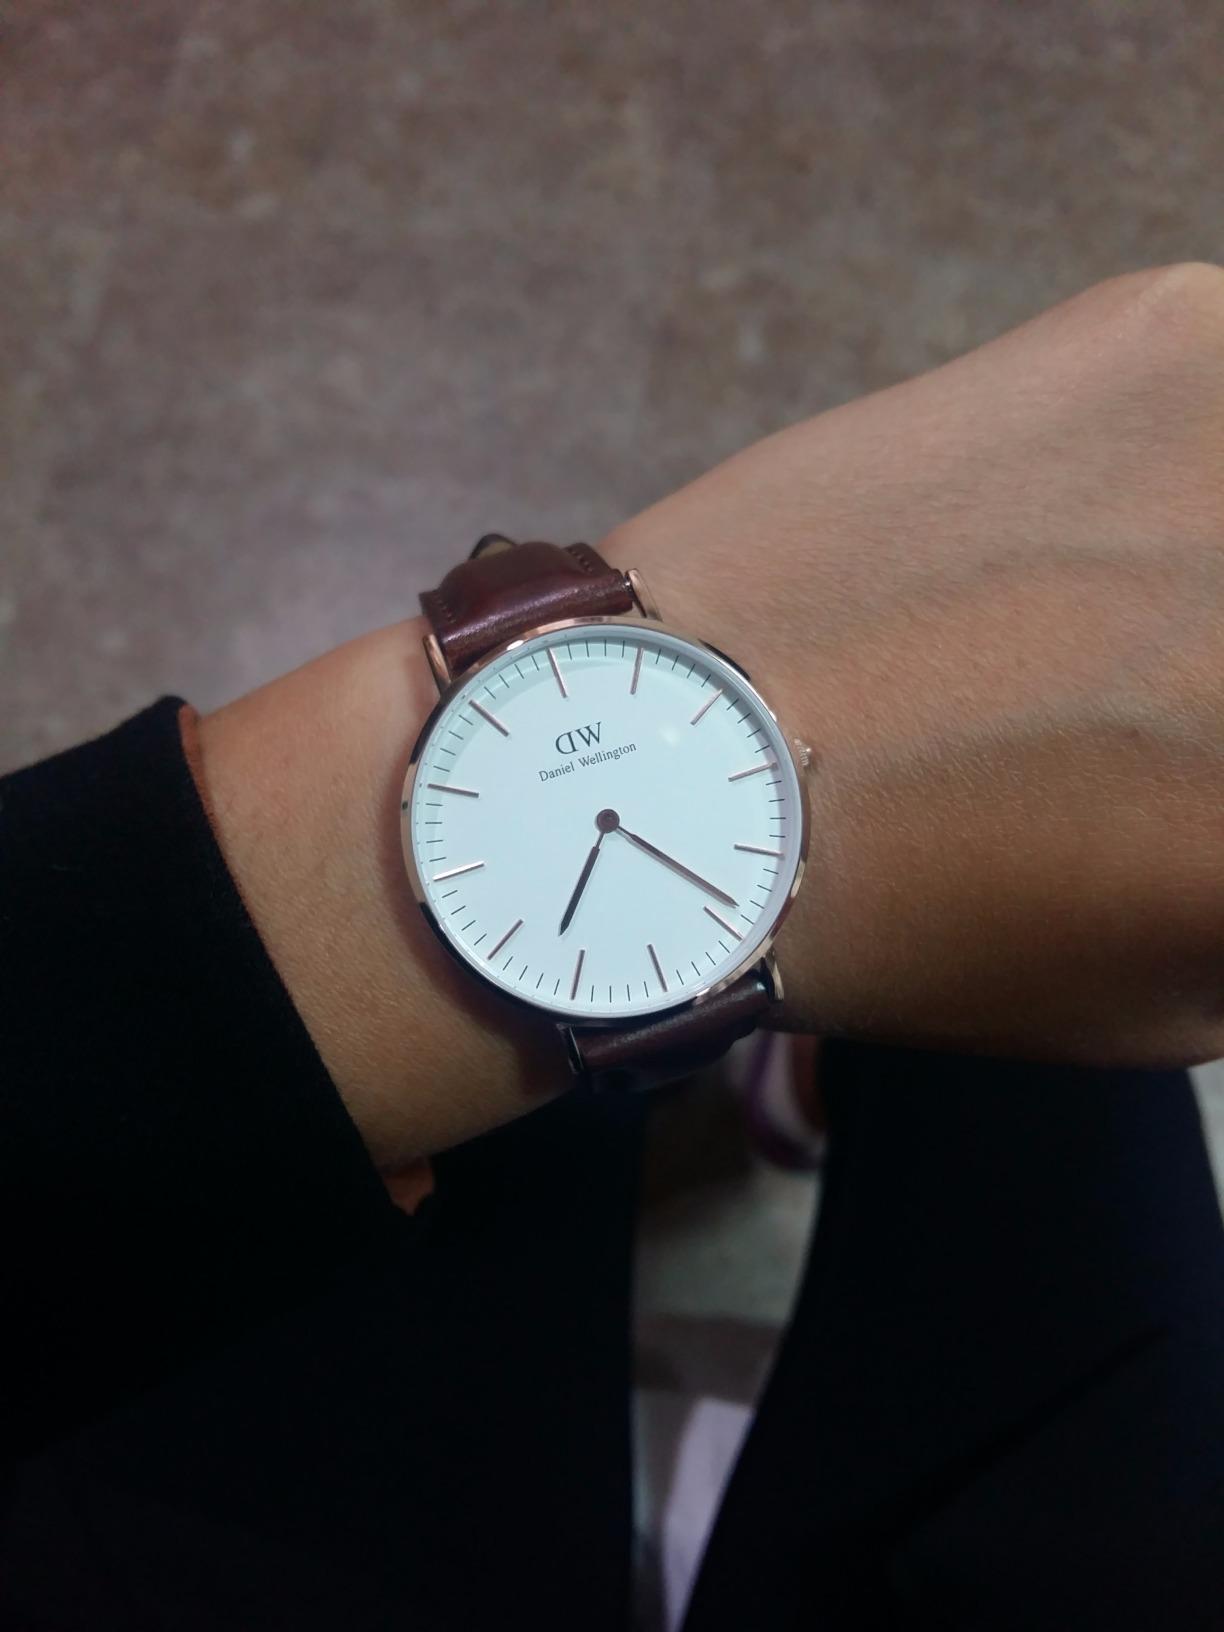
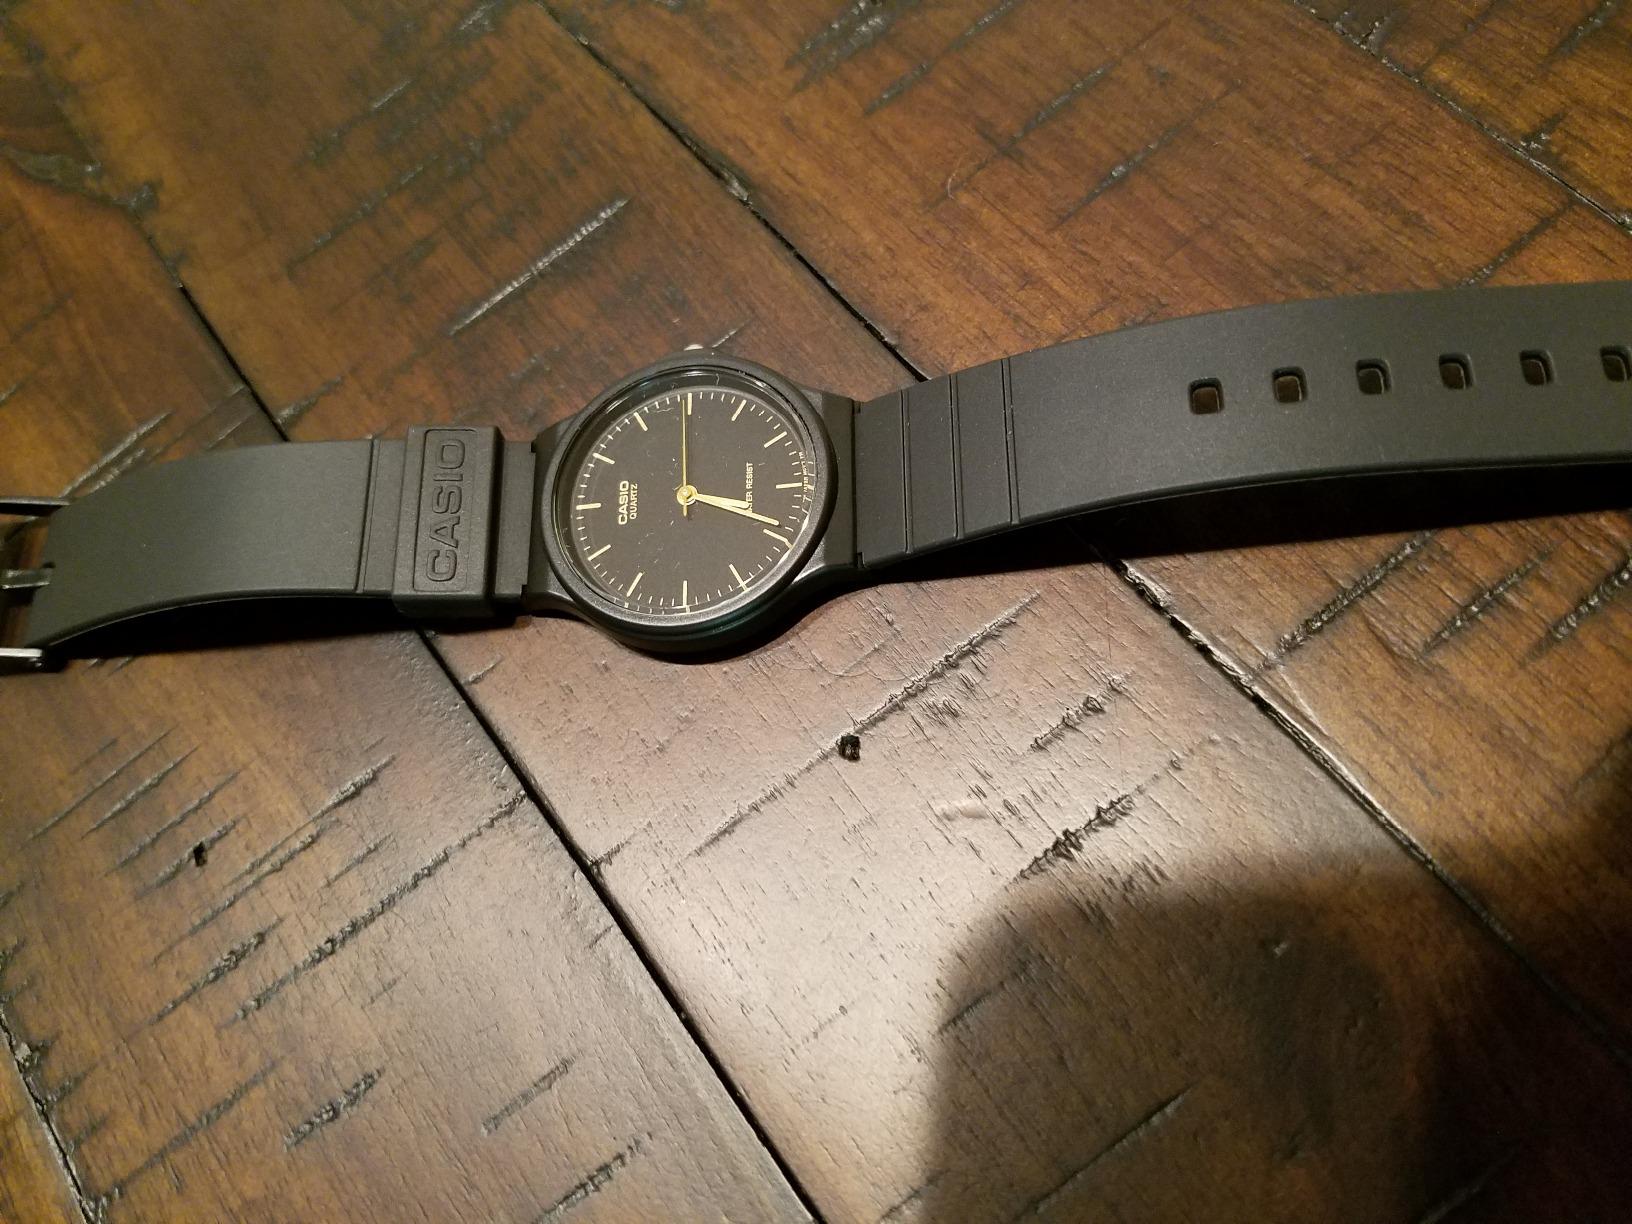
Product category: accessories_watch
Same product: no